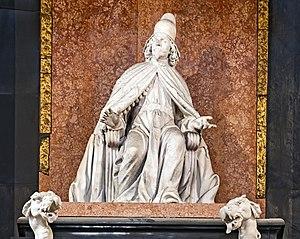
Giovanni Pesaro fut le 103ᵉ doge de Venise du 8 avril 1658 jusqu'à sa mort.
La basilique Santa Maria Gloriosa dei Frari, appelée communément I Frari, est une des principales églises de Venise. Elle est située sur le Campo dei Frari, dans le sestiere de San Polo. Dédiée à l'Assomption de Marie, elle a reçu le titre de basilique mineure.